Void Trilogy

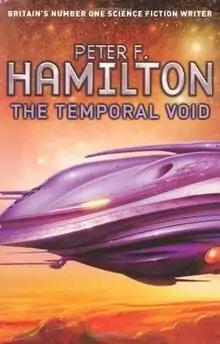
Hardcover edition cover

The Void Trilogy is a space opera series by British author Peter F. Hamilton. The series is set in the same universe as The "Commonwealth Saga", 1,200 years after the end of "Judas Unchained".